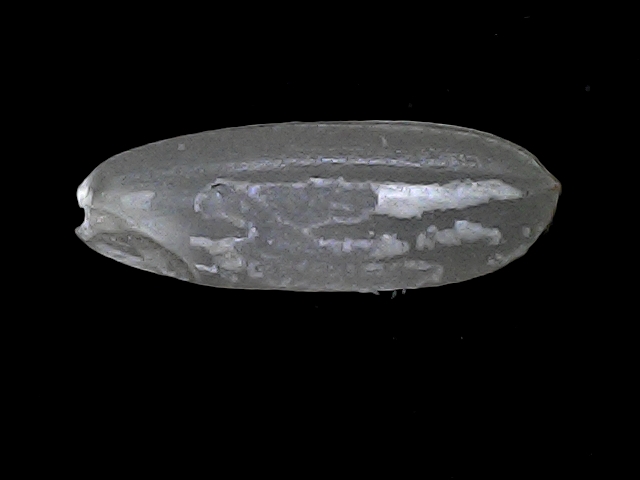
Rice variety: BRRI67